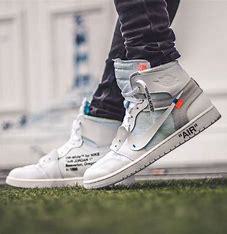
Brand: Jordan
Model: Off-White